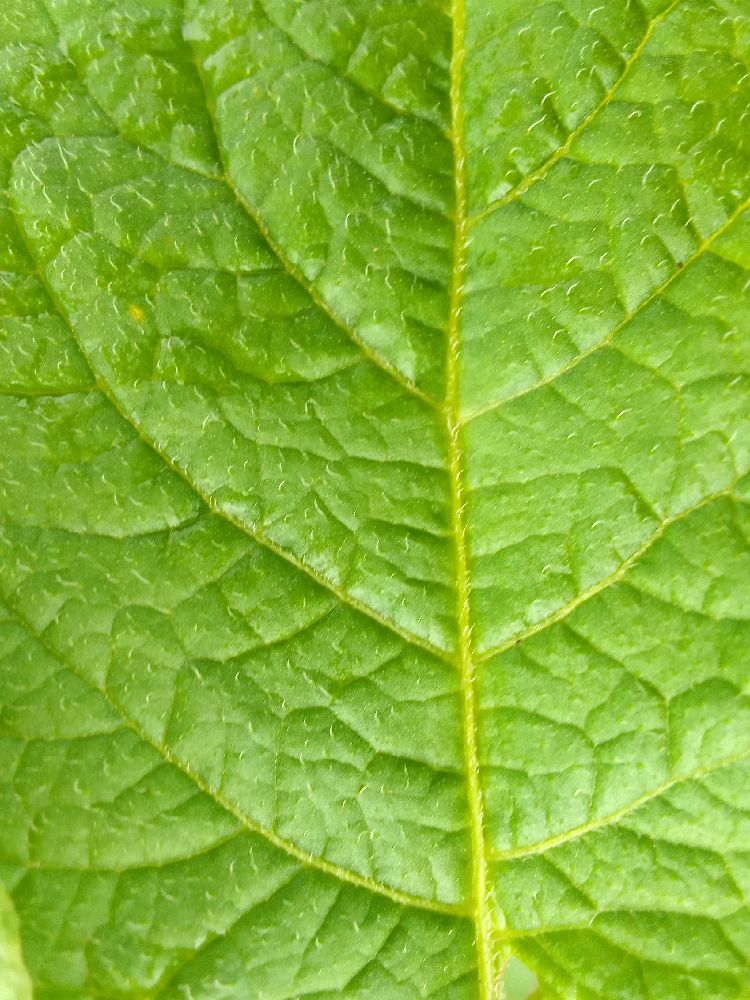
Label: Healthy